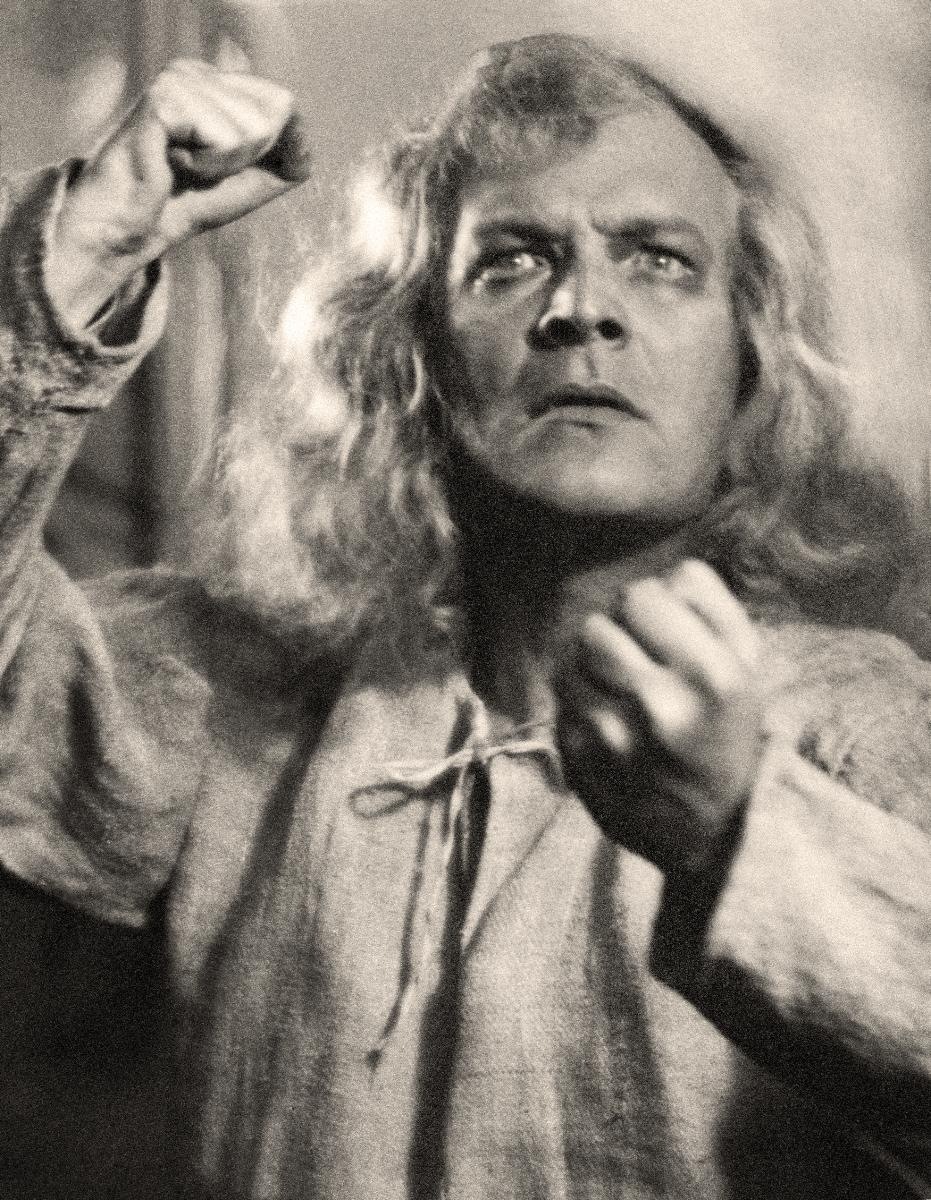
Aarne Leppänen "Kullervo"; Aarne Leppänen "Kullervo"
sisällön kuvaus: Kansallisteatterin näyttelijä Aarne Leppänen "Kullervona". content description: The actor of Finnish National Theatre Aarne Leppänen in the role of "Kullervo".
Kuvaaja: Valokuvaamo Savia, kuvaaja
Vuosi: 1934
Paikka: Suomi; Suomi, Uusimaa, Helsinki
Aiheet: Leppänen, Aarne; henkilöt; näyttelijät; roolit; teatteritaide; rooliasut; persons; actors (stage artists); roles (expected behaviour); theatre (art forms); costumes; finnish actors; male actors; roles; role costumes; personer (individer); skådespelare; roller; teaterkonst; rolldräkter